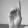
ASL letter: D